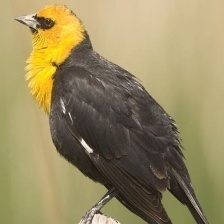
Species: YELLOW HEADED BLACKBIRD
Scientific name: XANTHOCEPHALUS